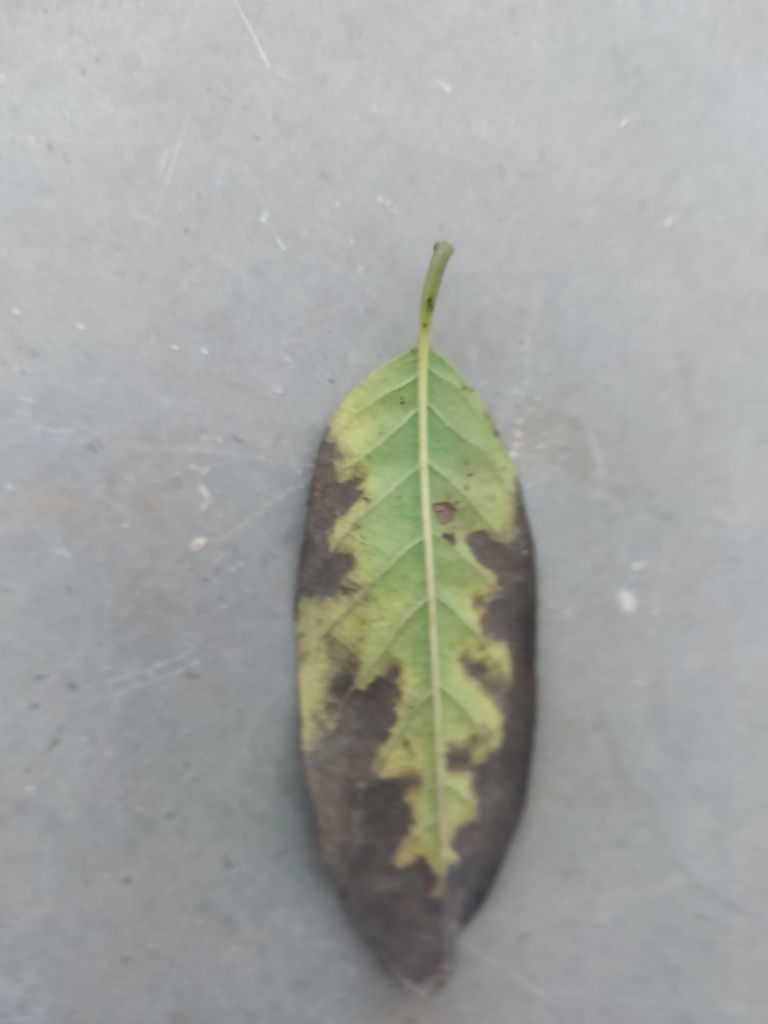
Disease label: Leaf spot on Leaves